Castra ad Montanesium

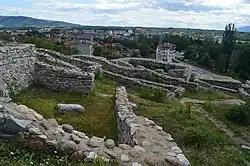
A view of the town from the ruins

Castra ad Montanesium is a ruined Roman fortress in the town of Montana, Bulgaria. It was built as the town grew to greater importance as a Roman settlement.